Essie Harrison

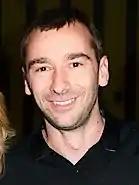
Charlie Condou plays Essie's love interest, Ben Sherwood.

Essie's next relationship is with newly introduced character, locum consultant Ben Sherwood (Charlie Condou). The development was first teased in an advance spoiler trailer. Essie and Ben share a kiss during his debut episode. Condou told Sophie Dainty from Digital Spy that the duo get into a relationship "fairly quickly". Like with Raf before him, Ben has to contend with Essie's on-off relationship with Sacha. Condou commented that their relationship causes tension between Essie and Sacha. Ben and Sacha become "competitors" which is difficult and "very awkward" because Sacha is a "genuinely lovely guy" just like Ben. The situation "tricky" especially as Ben believes he has a long-term future with Essie. Condou added that Ben "definitely falls for Essie in a big way. He really likes her. It's not going to be plain-sailing and very complicated for everyone involved."